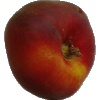
Label: Nectarine Flat 1